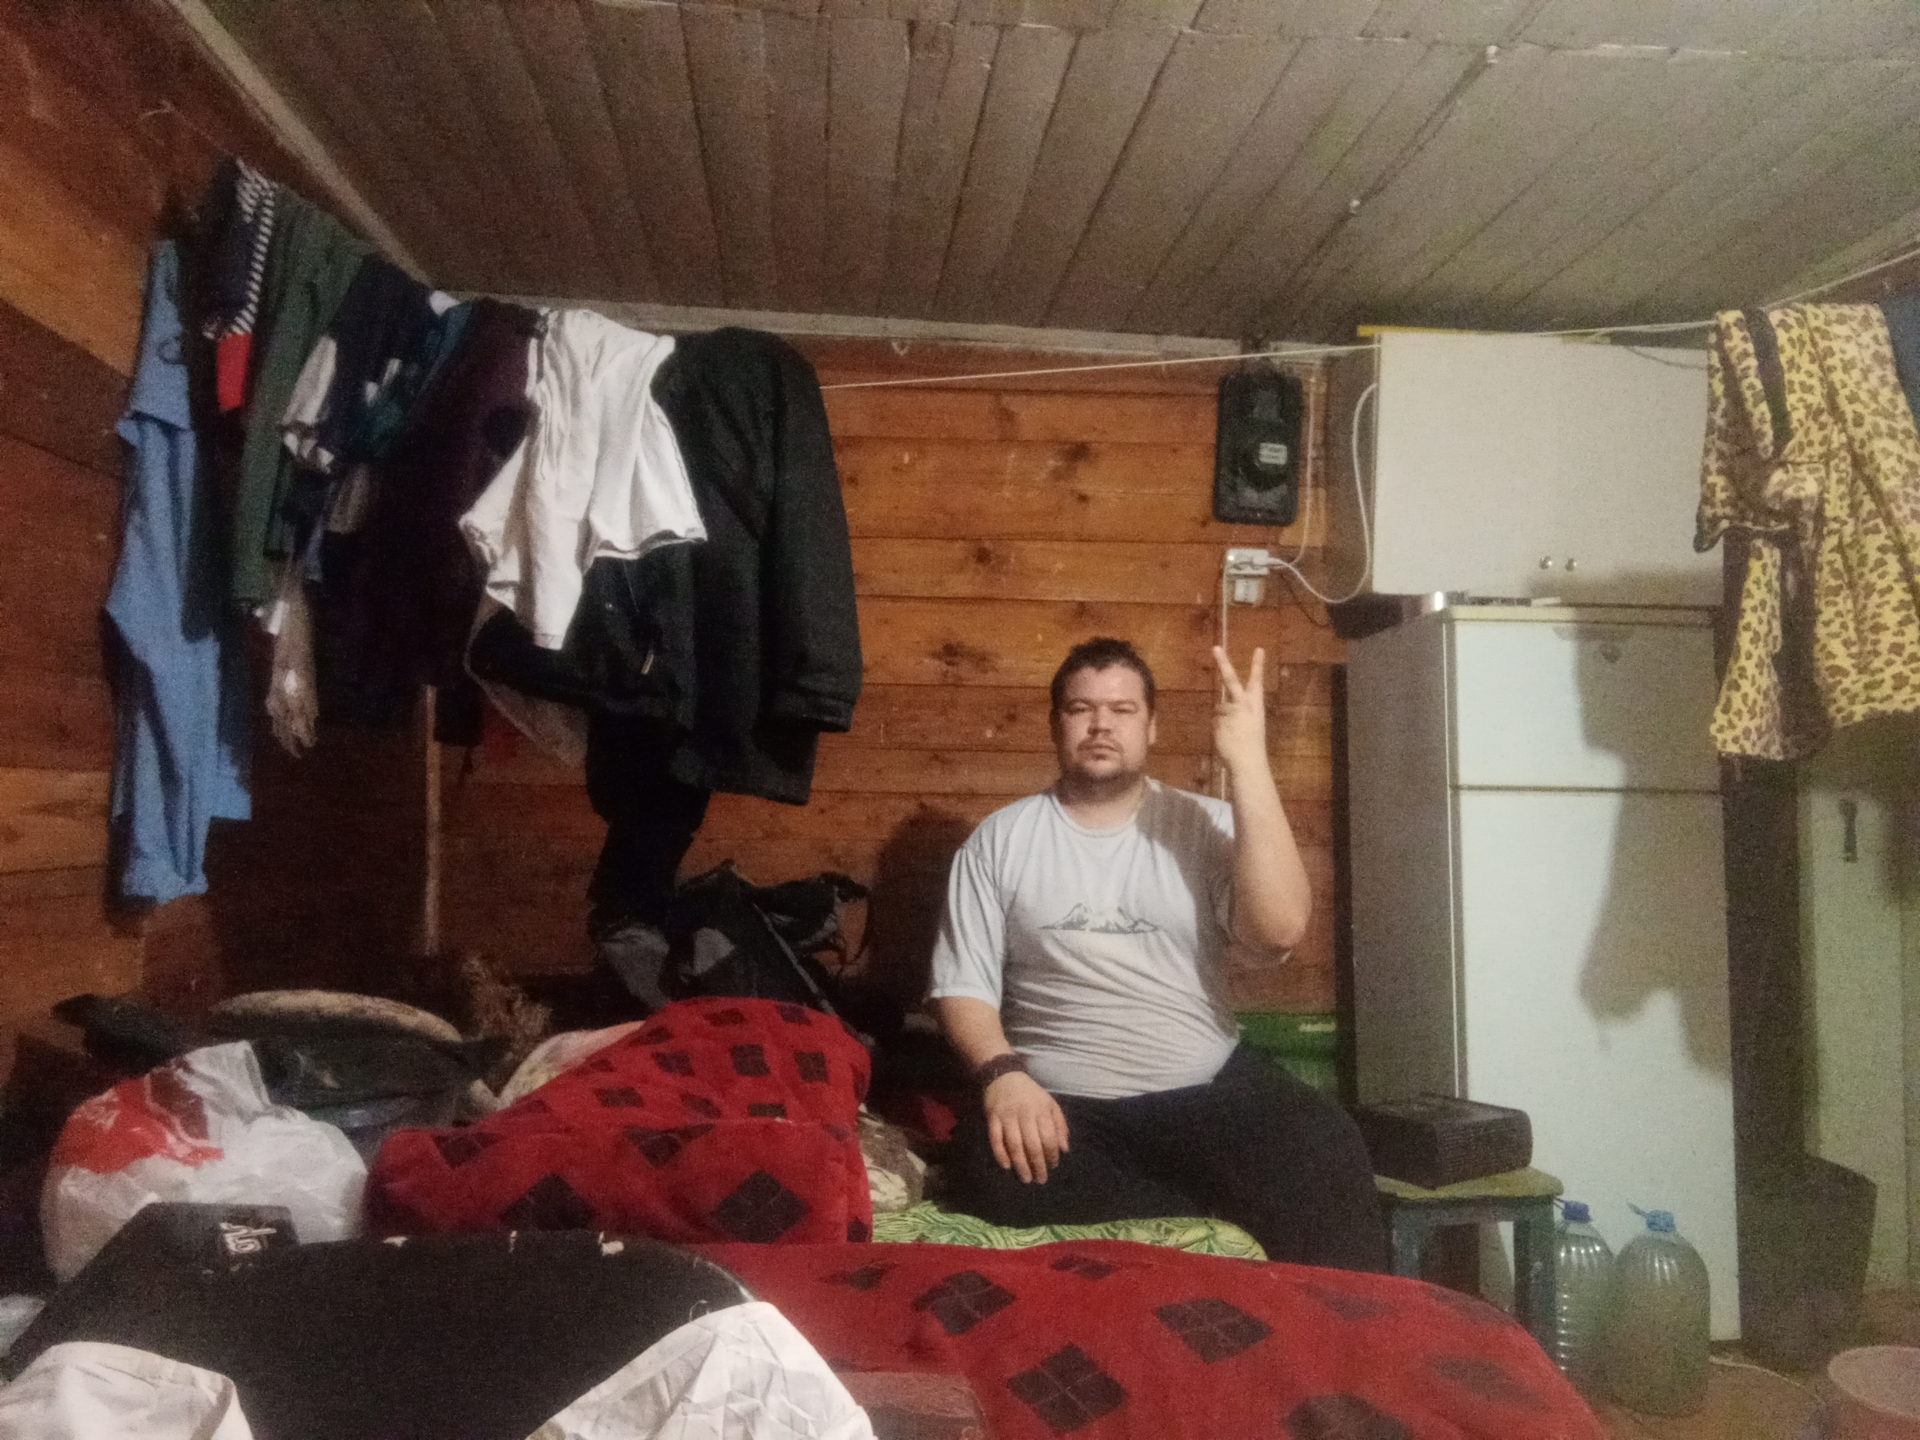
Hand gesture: peace_inverted